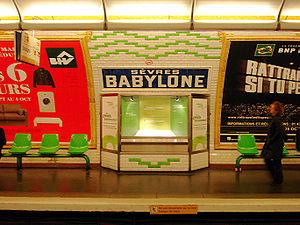
Station Sèvres - Babylone de la ligne 10 du métro de Paris, France.
Sèvres - Babylone est une station des lignes 10 et 12 du métro de Paris, située à la limite des 6ᵉ et 7ᵉ arrondissements de Paris.